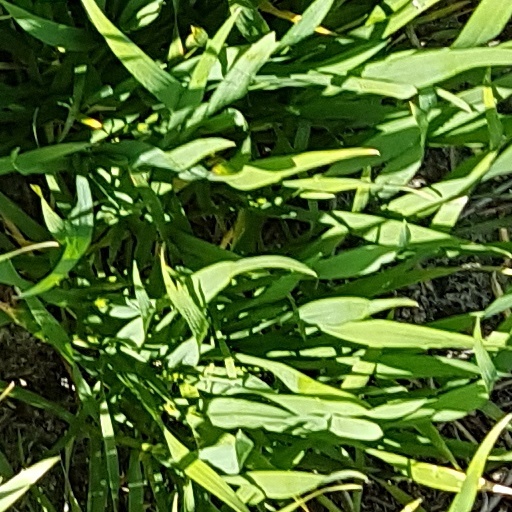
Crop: wheat